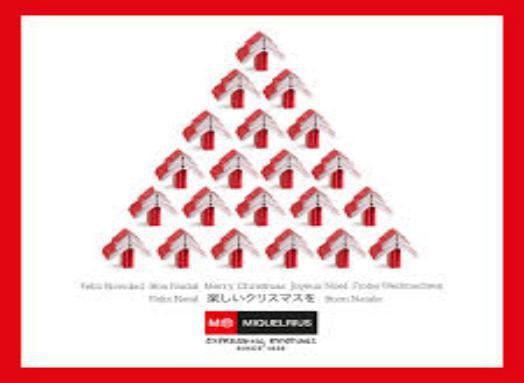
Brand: miquelrius-2
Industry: Necessities